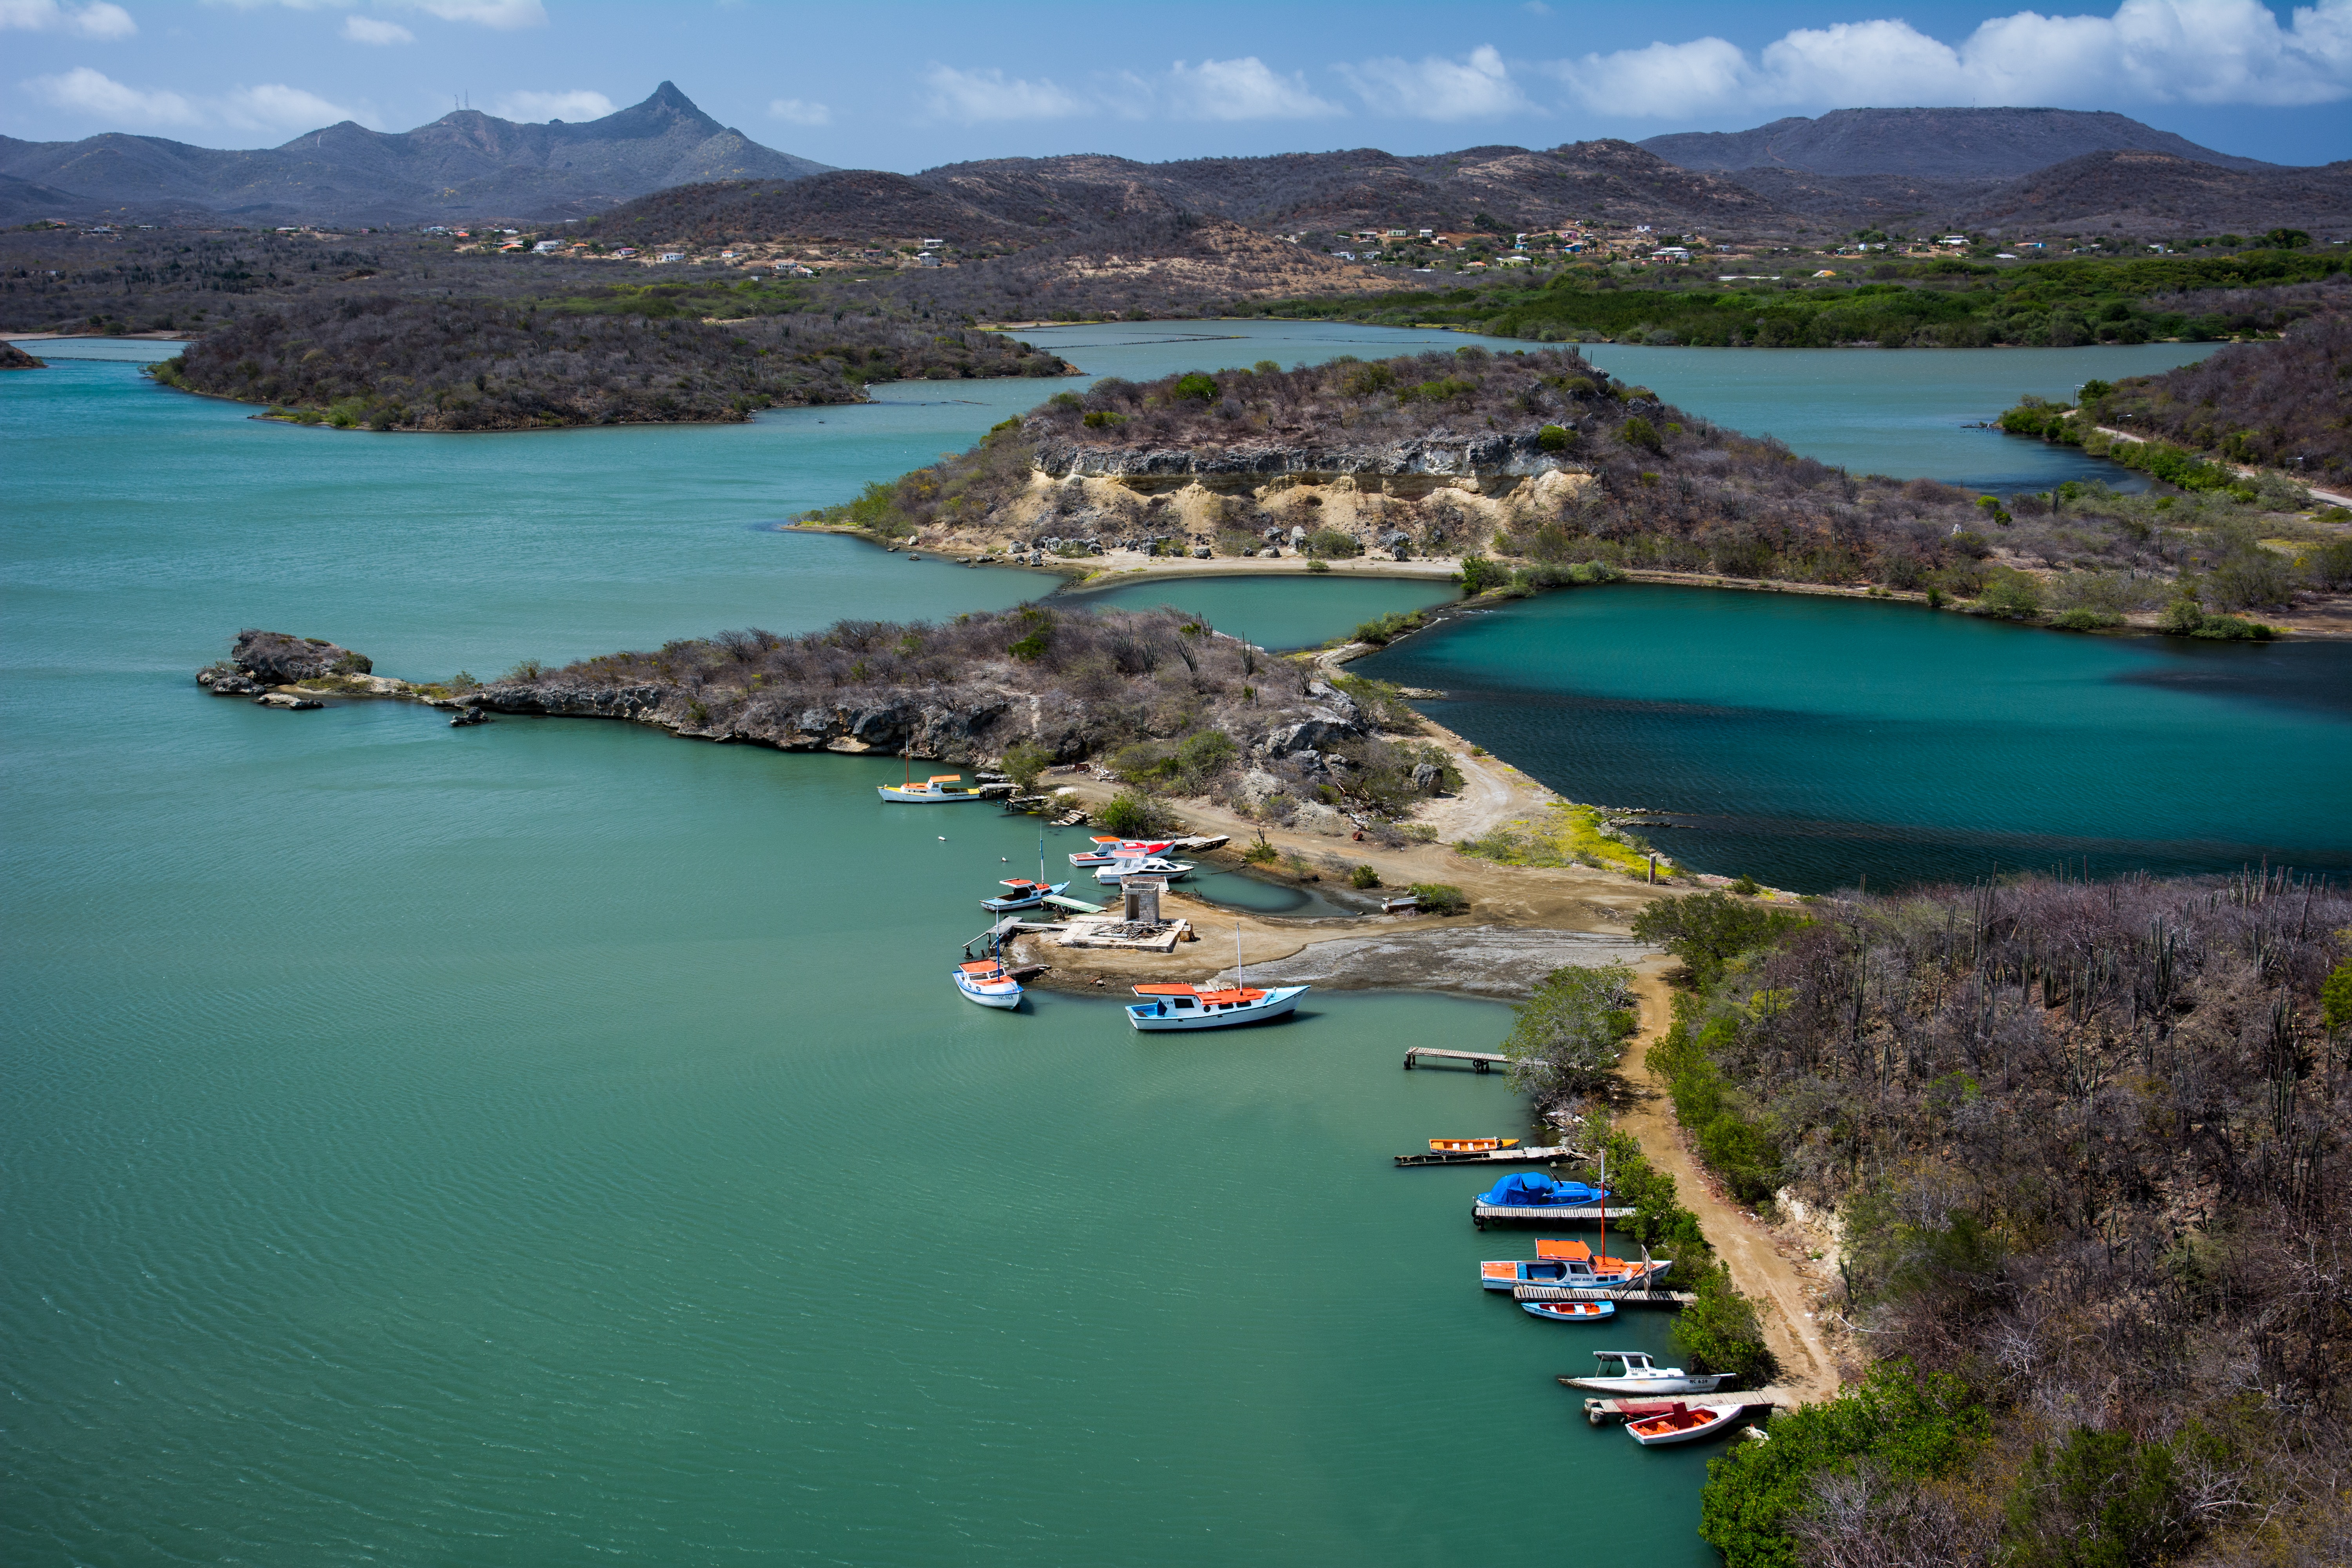
body of water, aerial photography, water, sea, coast, natural landscape, inlet, water resources, coastal and oceanic landforms, waterway, bay, tourism, photography, peninsula, boat, island, promontory, landscape, ocean, channel, vehicle, headland, cape, river, harbor, reservoir, vacation, lagoon, bird's eye view, lake, bight, mountain, cove, watercraft, water transportation, archipelago, city, sound